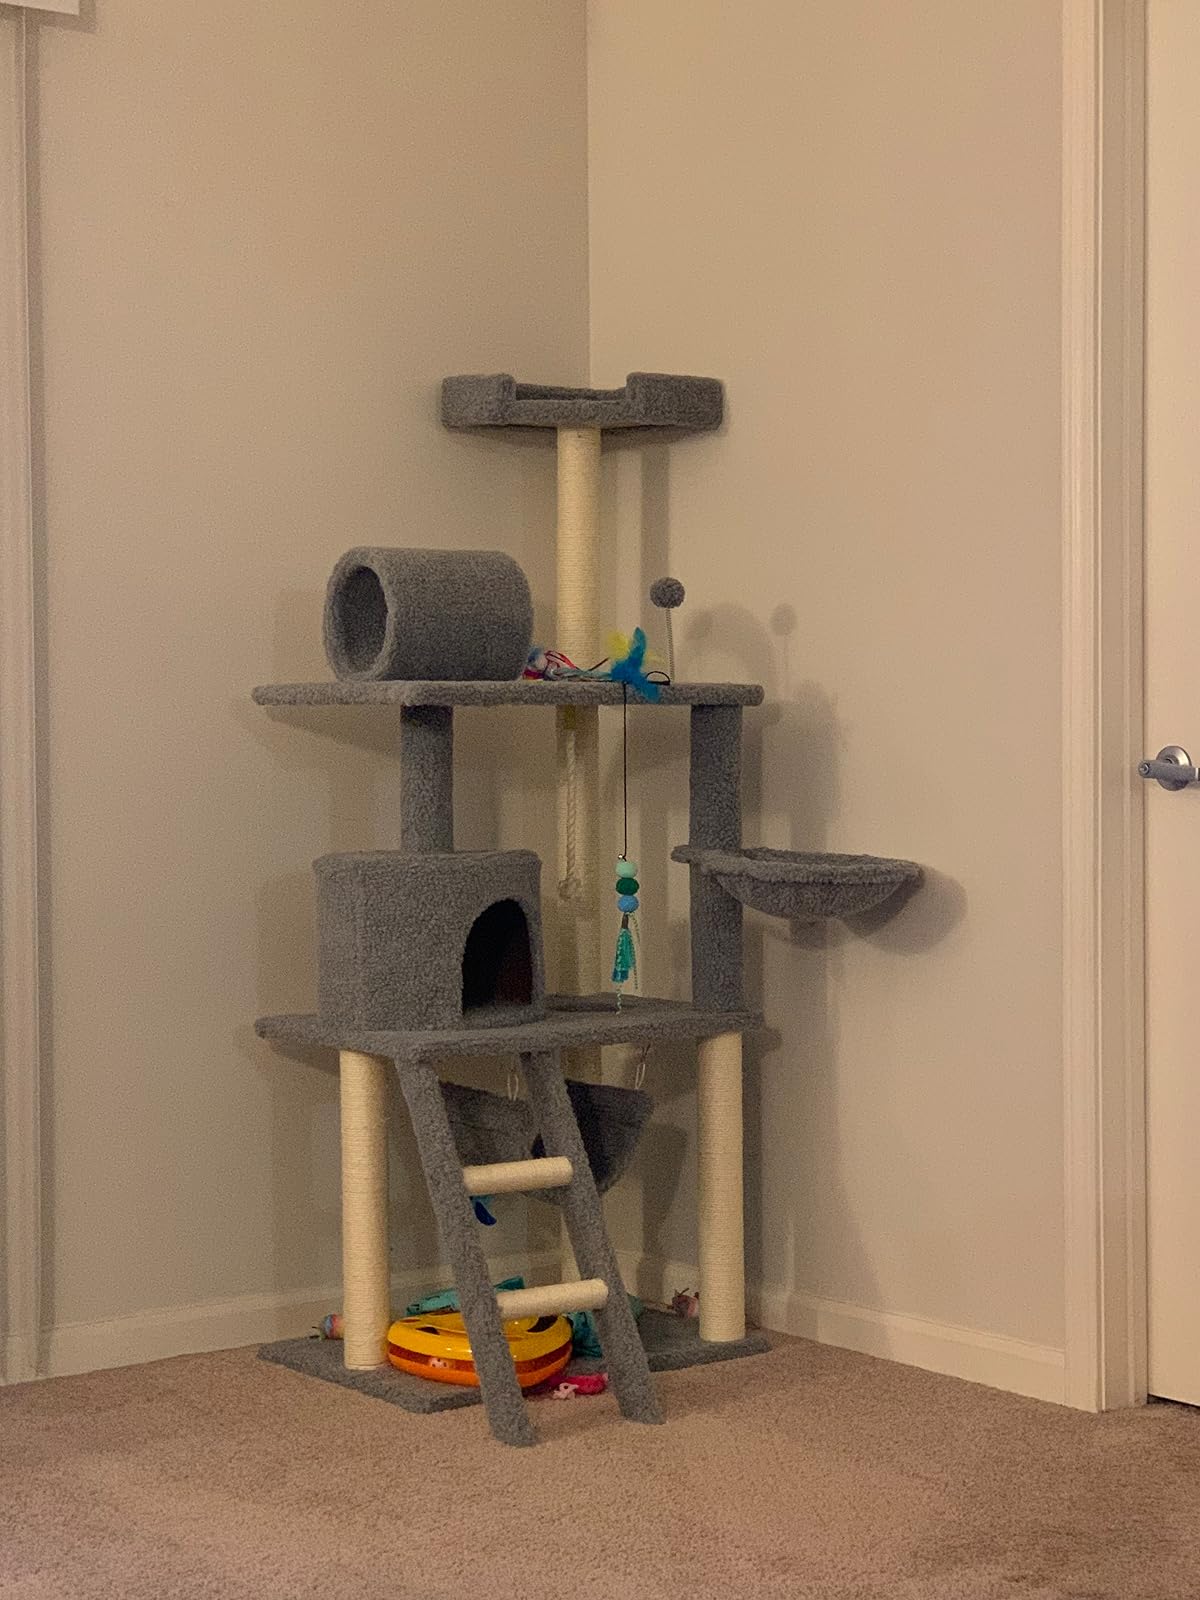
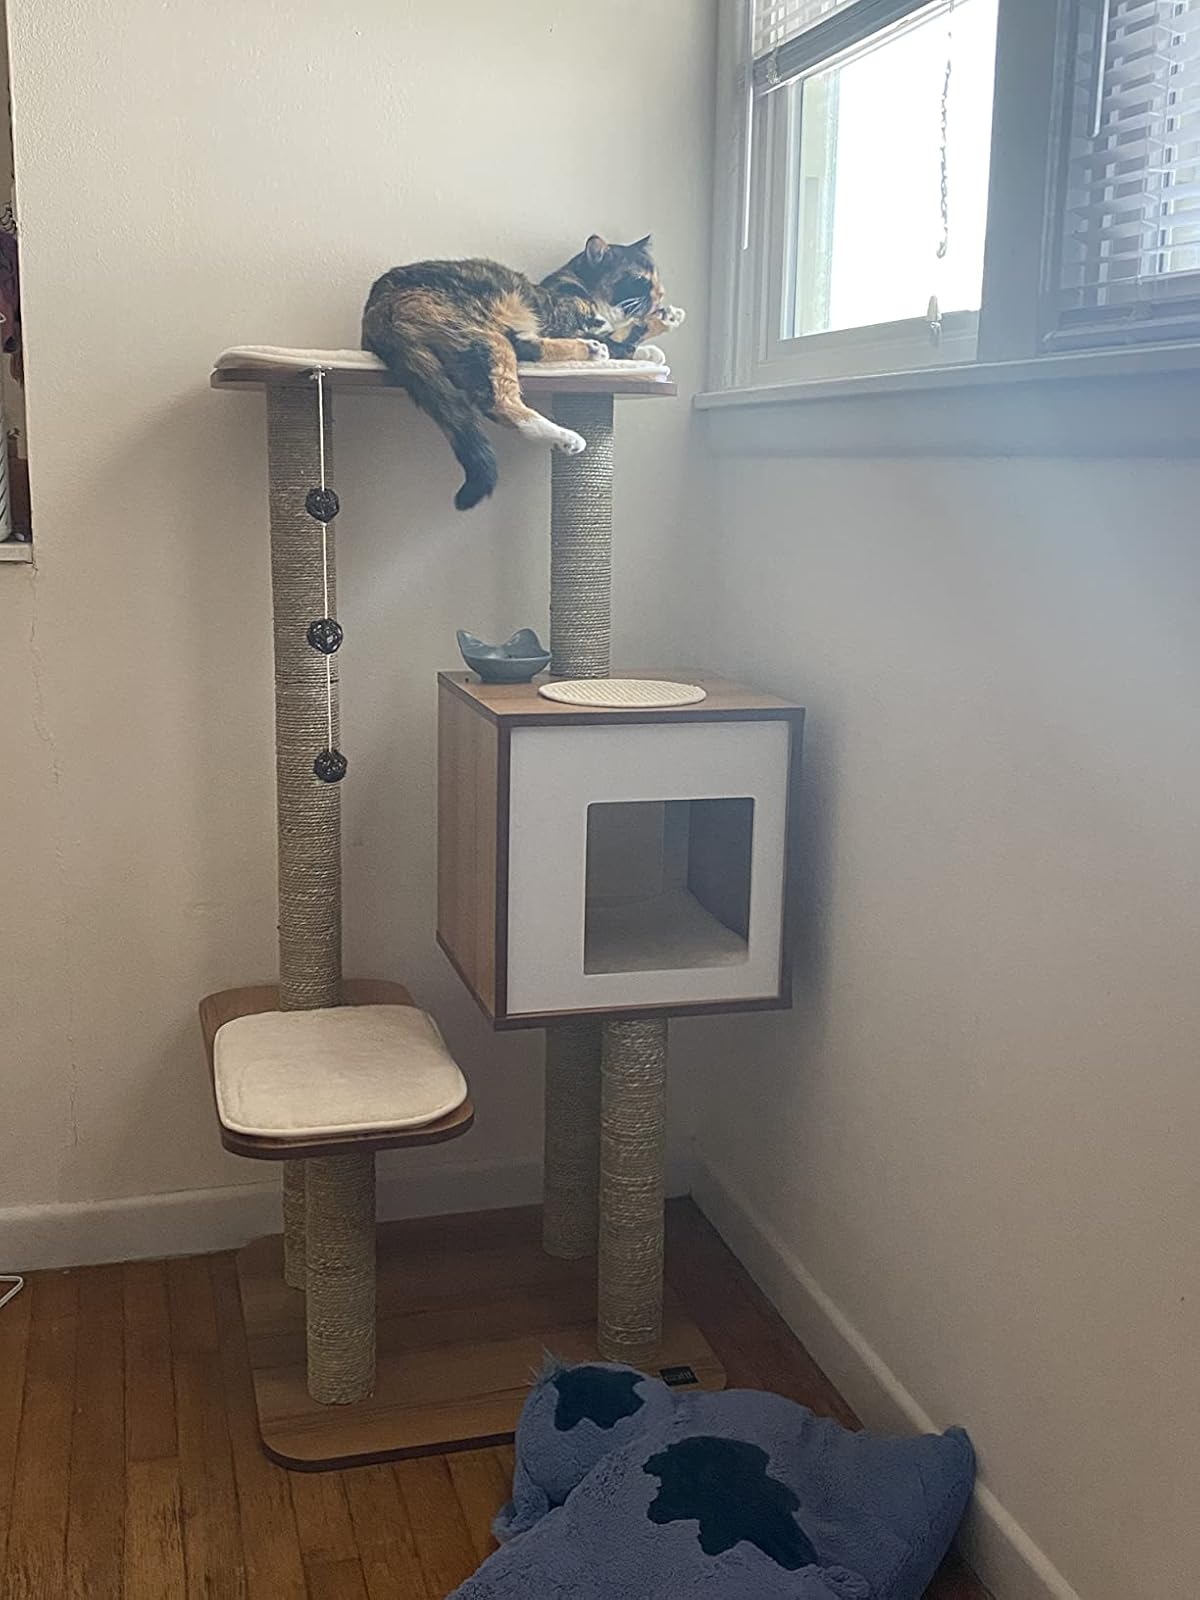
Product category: items_cat tree
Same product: no